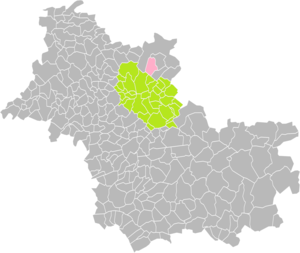
Localisation de la Commune d'Autainville dans la Communauté de communes de la Beauce-Val de Loire (Loir-et-Cher)
Autainville est une commune française située dans le département de Loir-et-Cher en région Centre-Val de Loire.